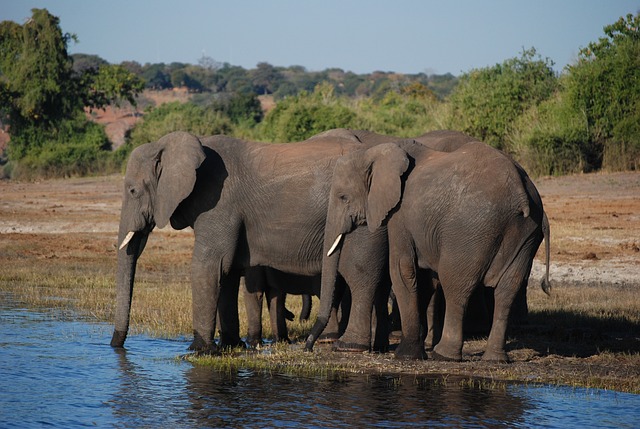
Label: elefante